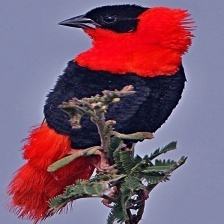
Species: NORTHERN RED BISHOP
Scientific name: EUPLECTES FRANCISCANUS